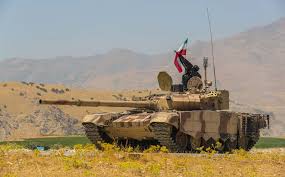
Label: Air Defense